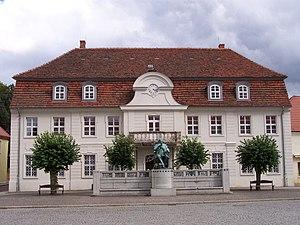
Fritz Reuter, de son vrai nom Heinrich Ludwig Christian Friedrich Reuter est un poète et écrivain en bas allemand.